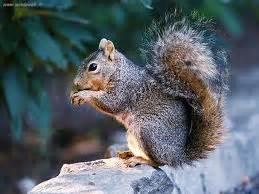
squirrel